Goodleigh

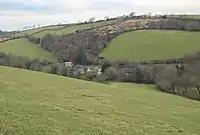
Combe, Goodleigh, in the 17th century a seat of a branch of the Acland family

Combe was the residence of a junior branch of the Acland family, which originated in the 12th century at the estate of Acland, to the south in the parish of Landkey. Two 17th–century mural monuments survive in Goodleigh Church to members of the Acland family of Combe. The descent was as follows: